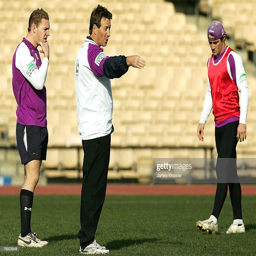
coach of coach talks to his players during the training session .